Angélique de Rouillé

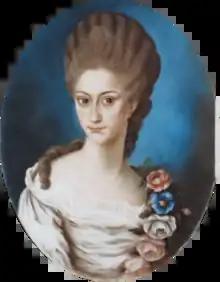
Angélique de Rouillé

Angélique de Rouillé (25 June 1756 – 4 February 1840) was a Belgian writer, remembered for her literary correspondence.